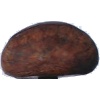
Label: images